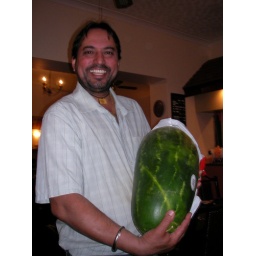
pam, the owner and master chef of the delhi palace, the best curry house in leamington spa. with a water melon.